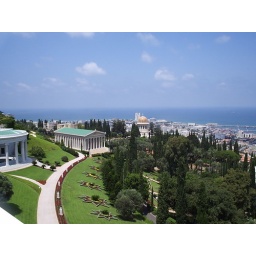
Taken by me from the roof of the main building on the Baha'i property called the Seat of the Universal House of Justice